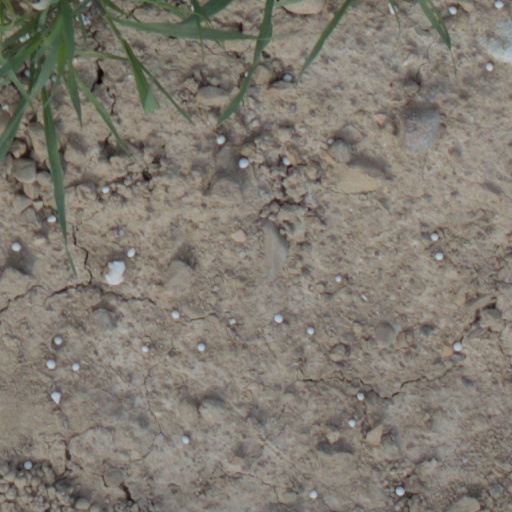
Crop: wheat